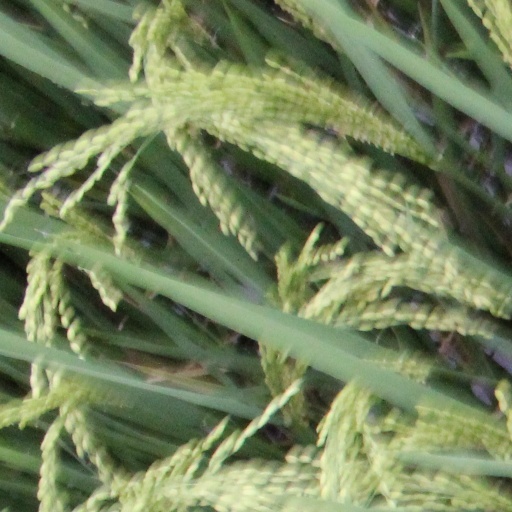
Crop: rice